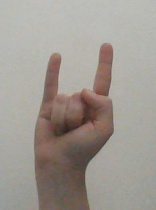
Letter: la